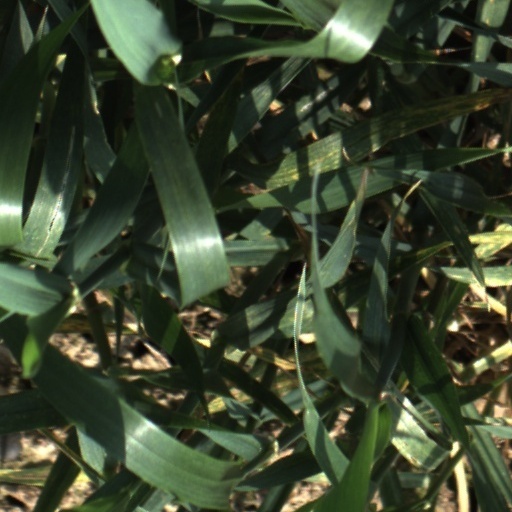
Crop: wheat